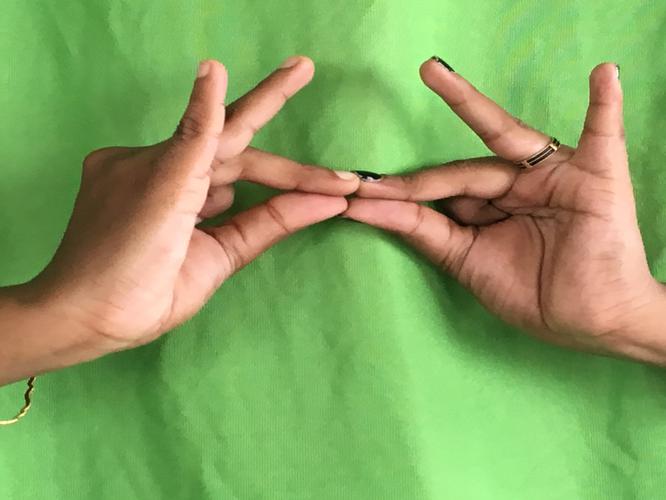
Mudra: Sakata
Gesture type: double_hand